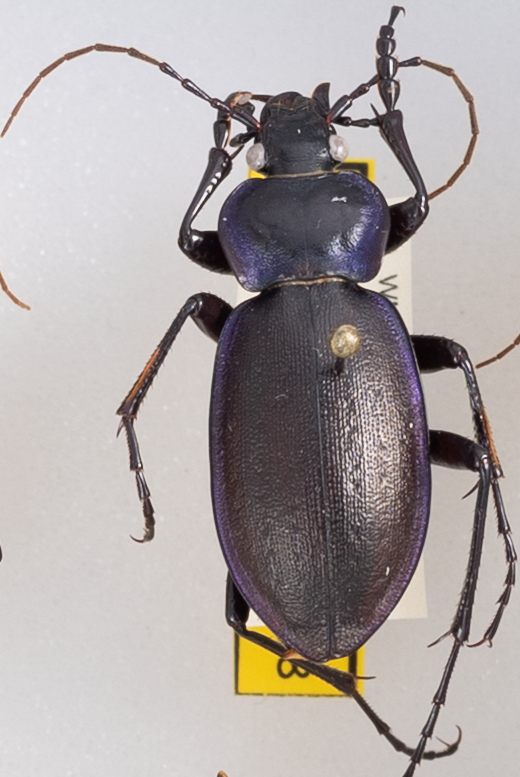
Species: Carabus sylvosus
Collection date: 2018-08-14
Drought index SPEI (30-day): -0.03
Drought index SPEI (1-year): -0.3
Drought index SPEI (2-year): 1.106